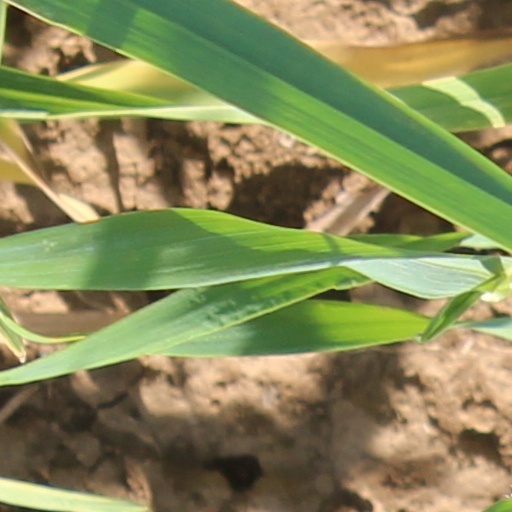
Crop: wheat